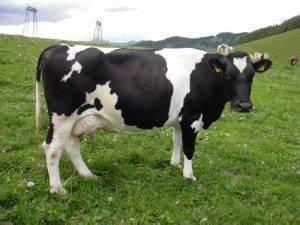
cow